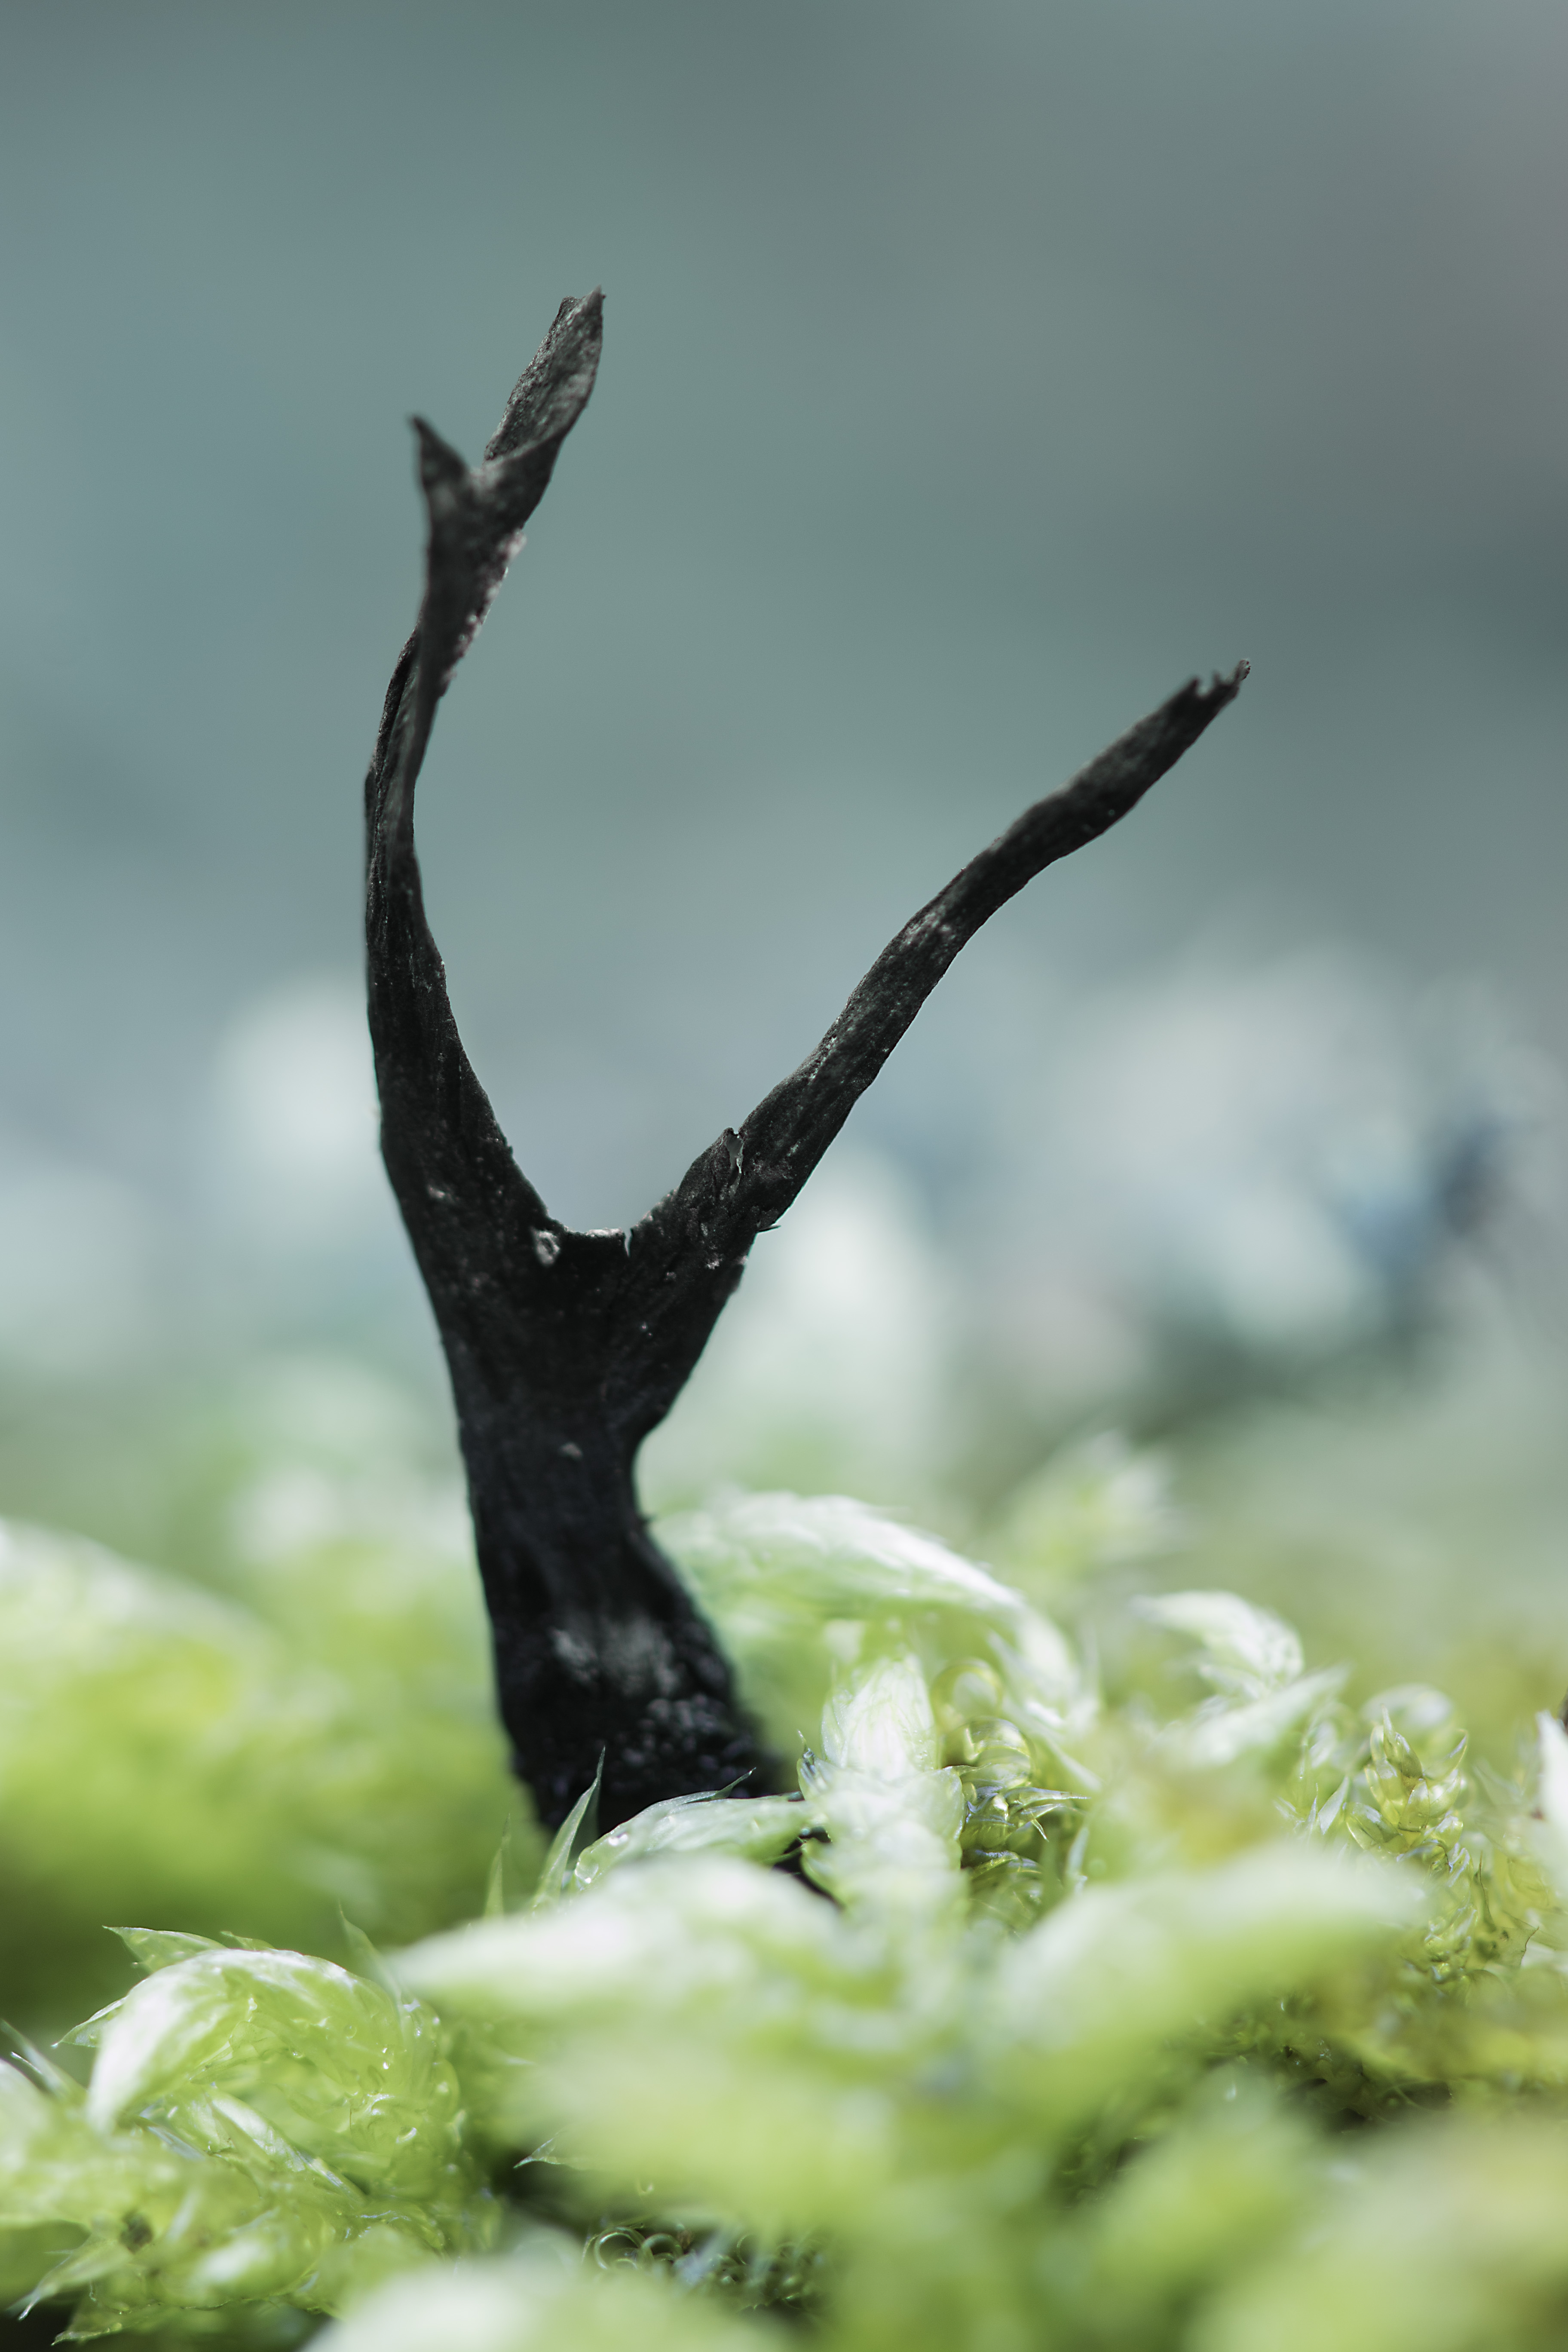
nature, grass, branch, photography, leaf, flower, green, colourful, macro, mushroom, flora, world, miniature, close up, fungi, fantasy, magic, antlers, macro photography